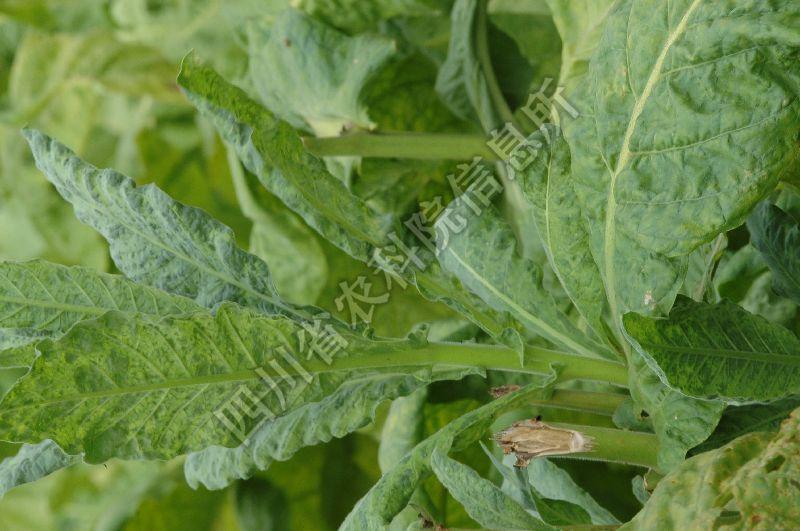
Plant: Tobacco
Disease: tobacco mosaic virus